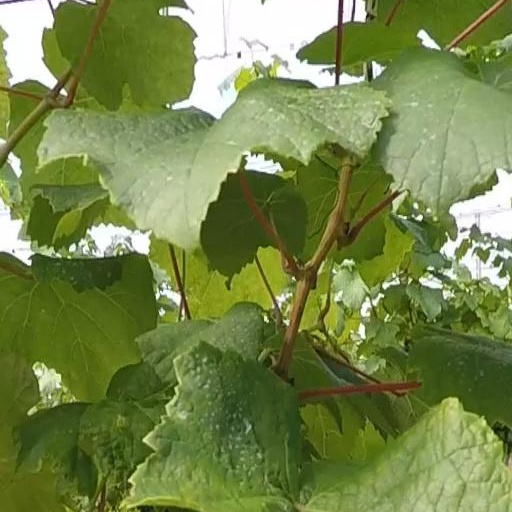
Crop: grape